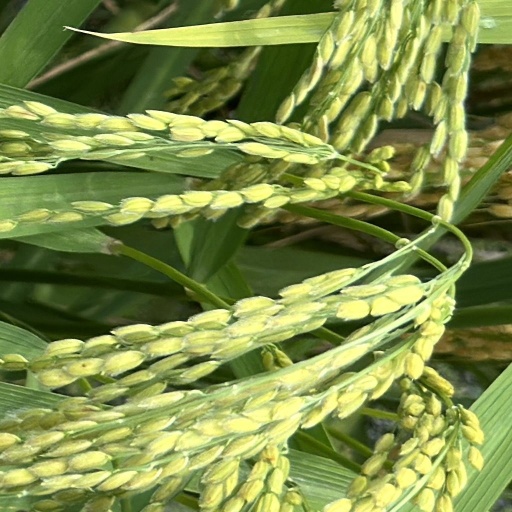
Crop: rice